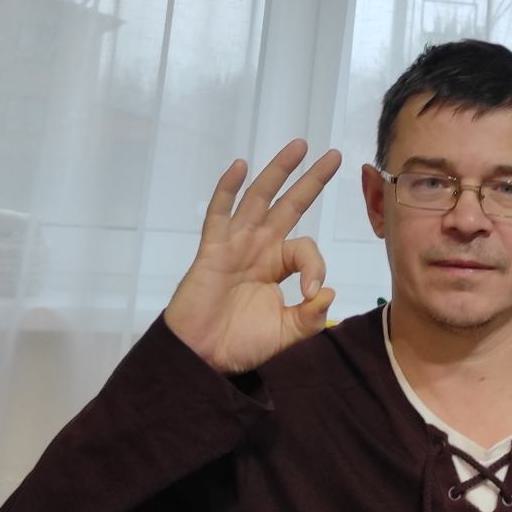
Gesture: ok